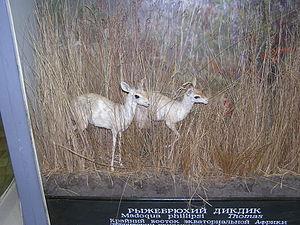
Voici la liste de quelques artiodactyles par population.